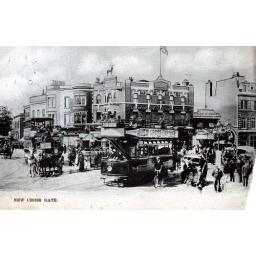
The white Hart pub in the back ground still exists